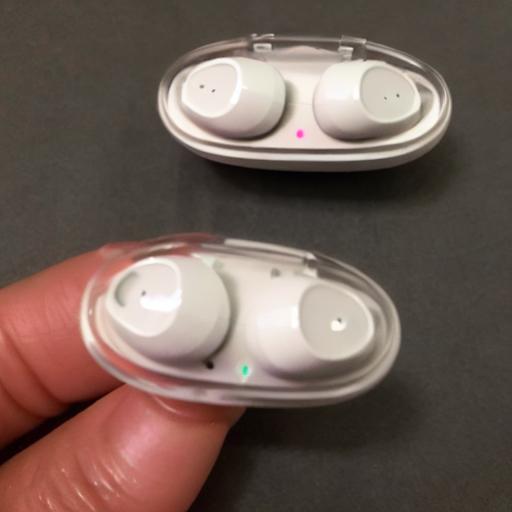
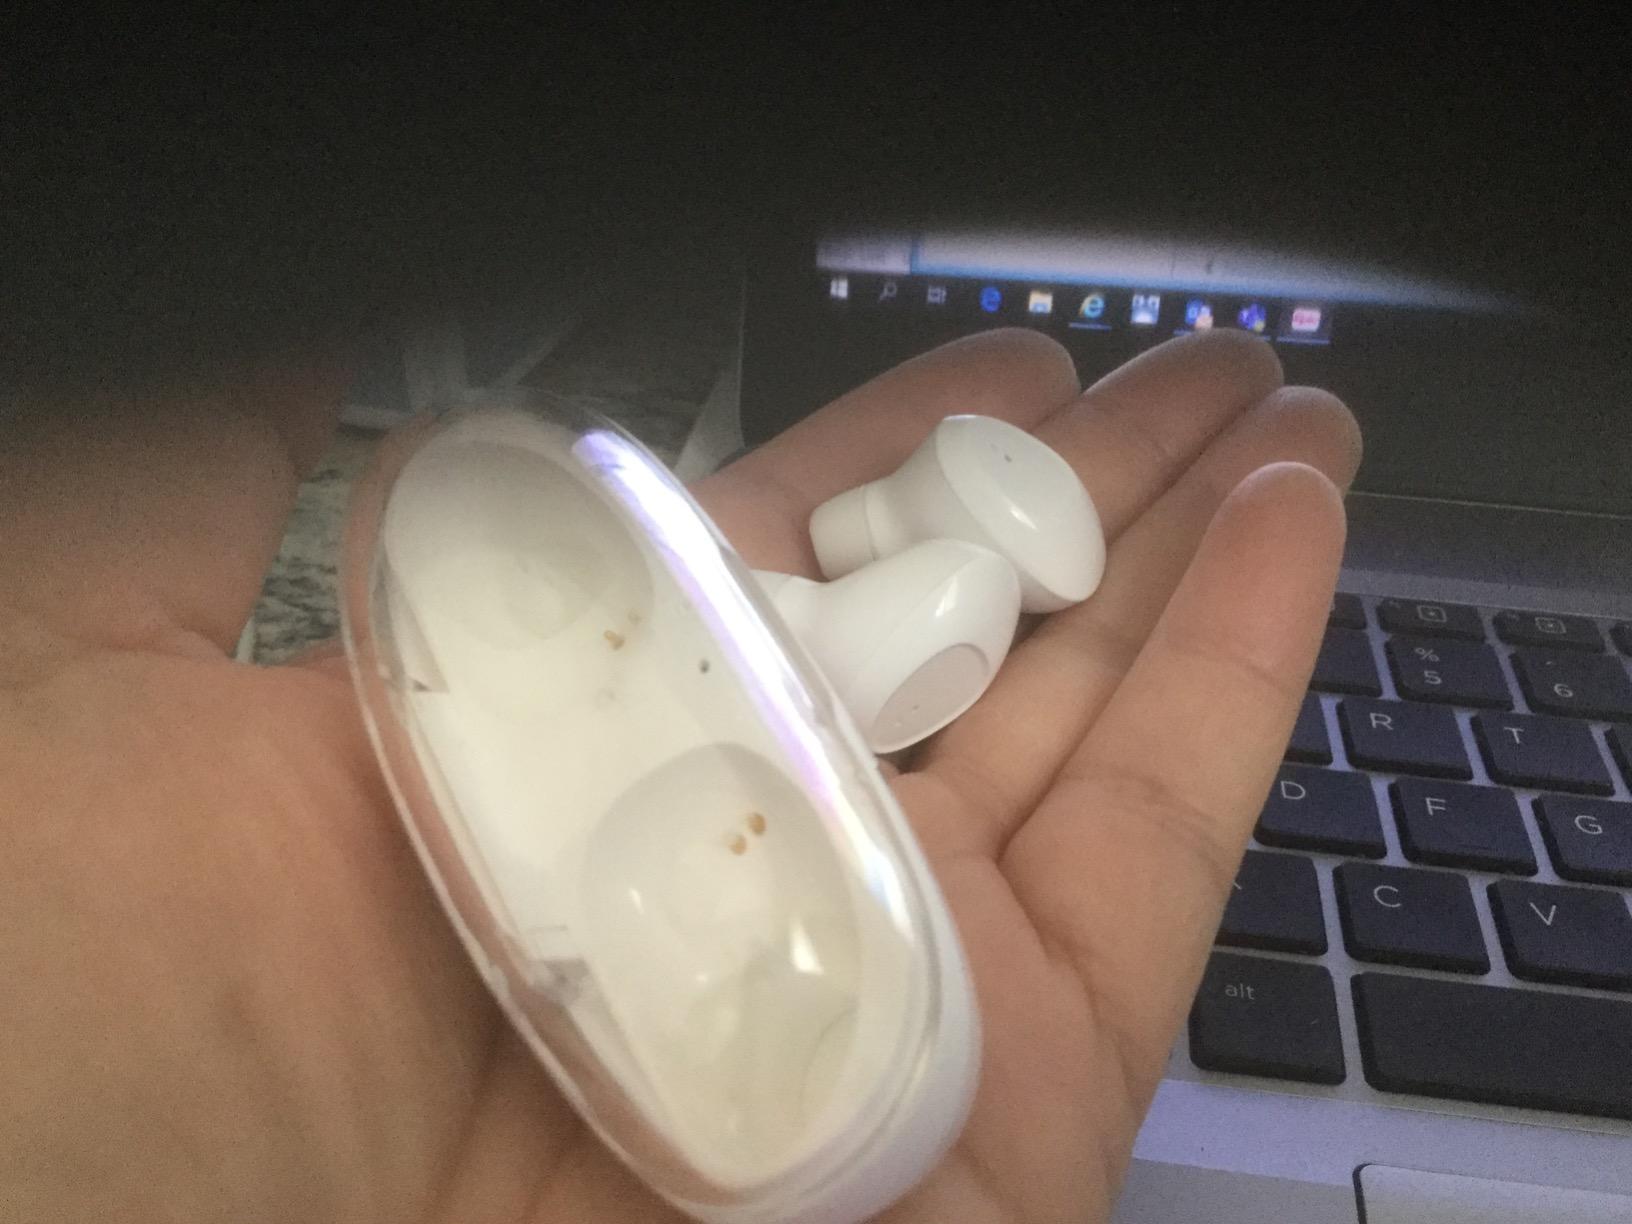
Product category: earbuds
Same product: no